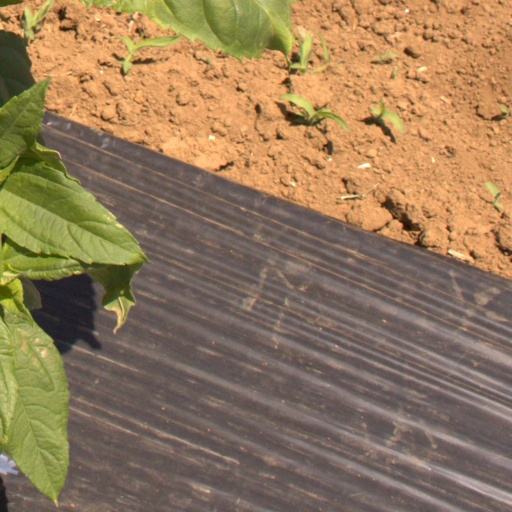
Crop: Jerusalem artichoke